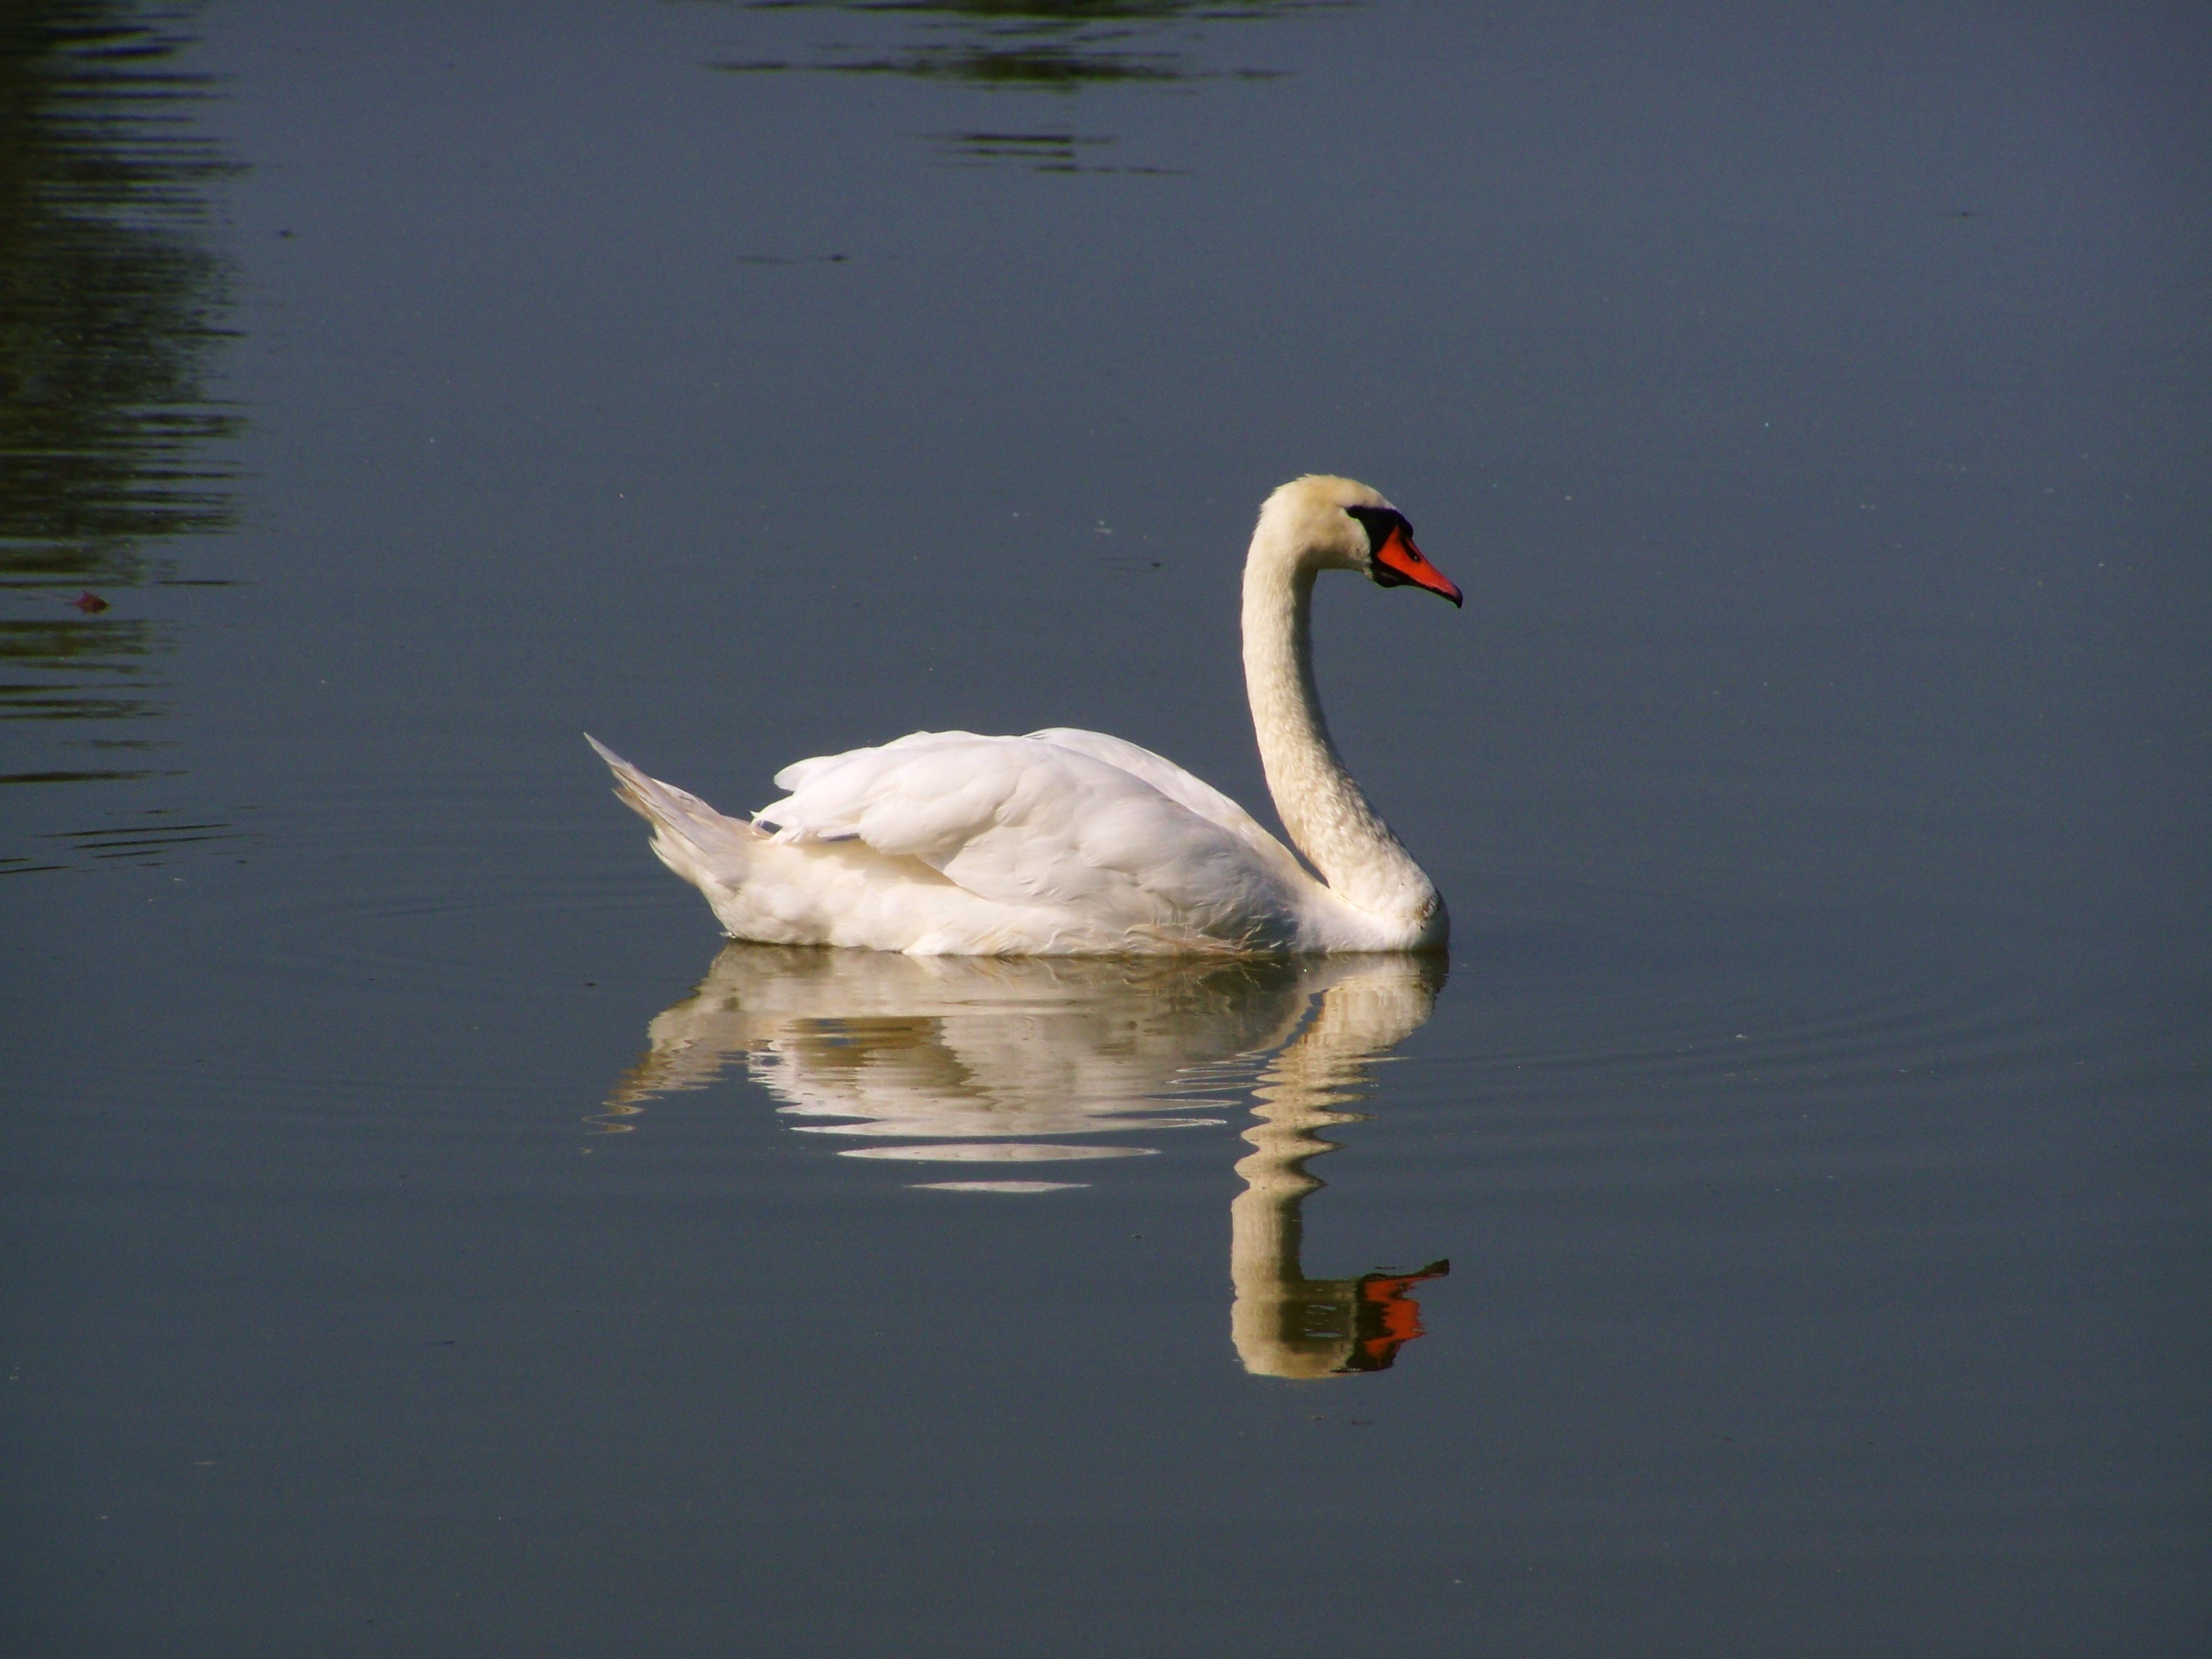
bird, wing, reflection, beak, fauna, swan, vertebrate, waterfowl, water bird, white swan, water surface, ducks geese and swans